Hinton Ampner

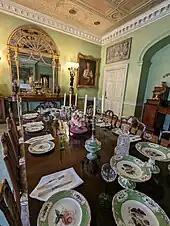
The dining room

During the Second World War, the house was used as accommodation for girls from the Portsmouth Girls School to keep them away from the city. The house was badly damaged by fire in April 1960, with nearly all rooms impacted by fire or smoke. A restoration campaign was initiated within days of the fire, led by the same firm that had undertaken the renovations in the 1930s. The work was completed in May 1963, including the alteration of the roof line, which returned the building to its Georgian dimensions. Dutton decorated the house with many pieces recycled from stately homes and worked with designer Ronald Fleming to decorate the rooms in a manner appropriate to his rebuilt collection.